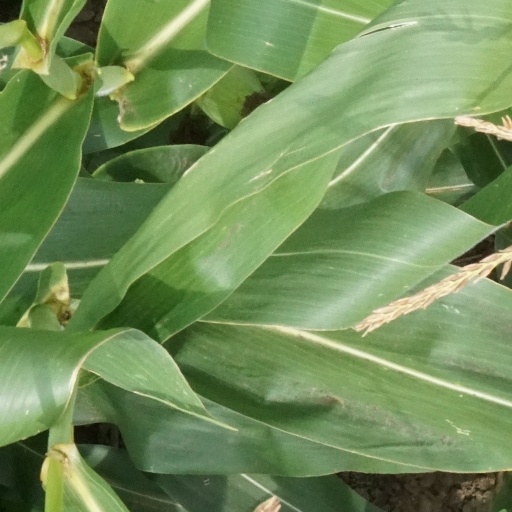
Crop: maize; corn